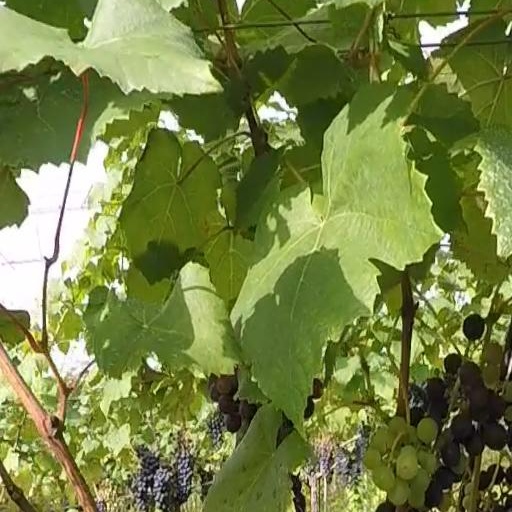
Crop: grape